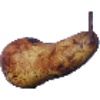
Label: pear_abate